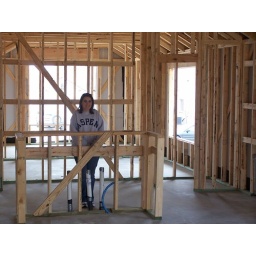
Allison standing at the sink in the kitchen